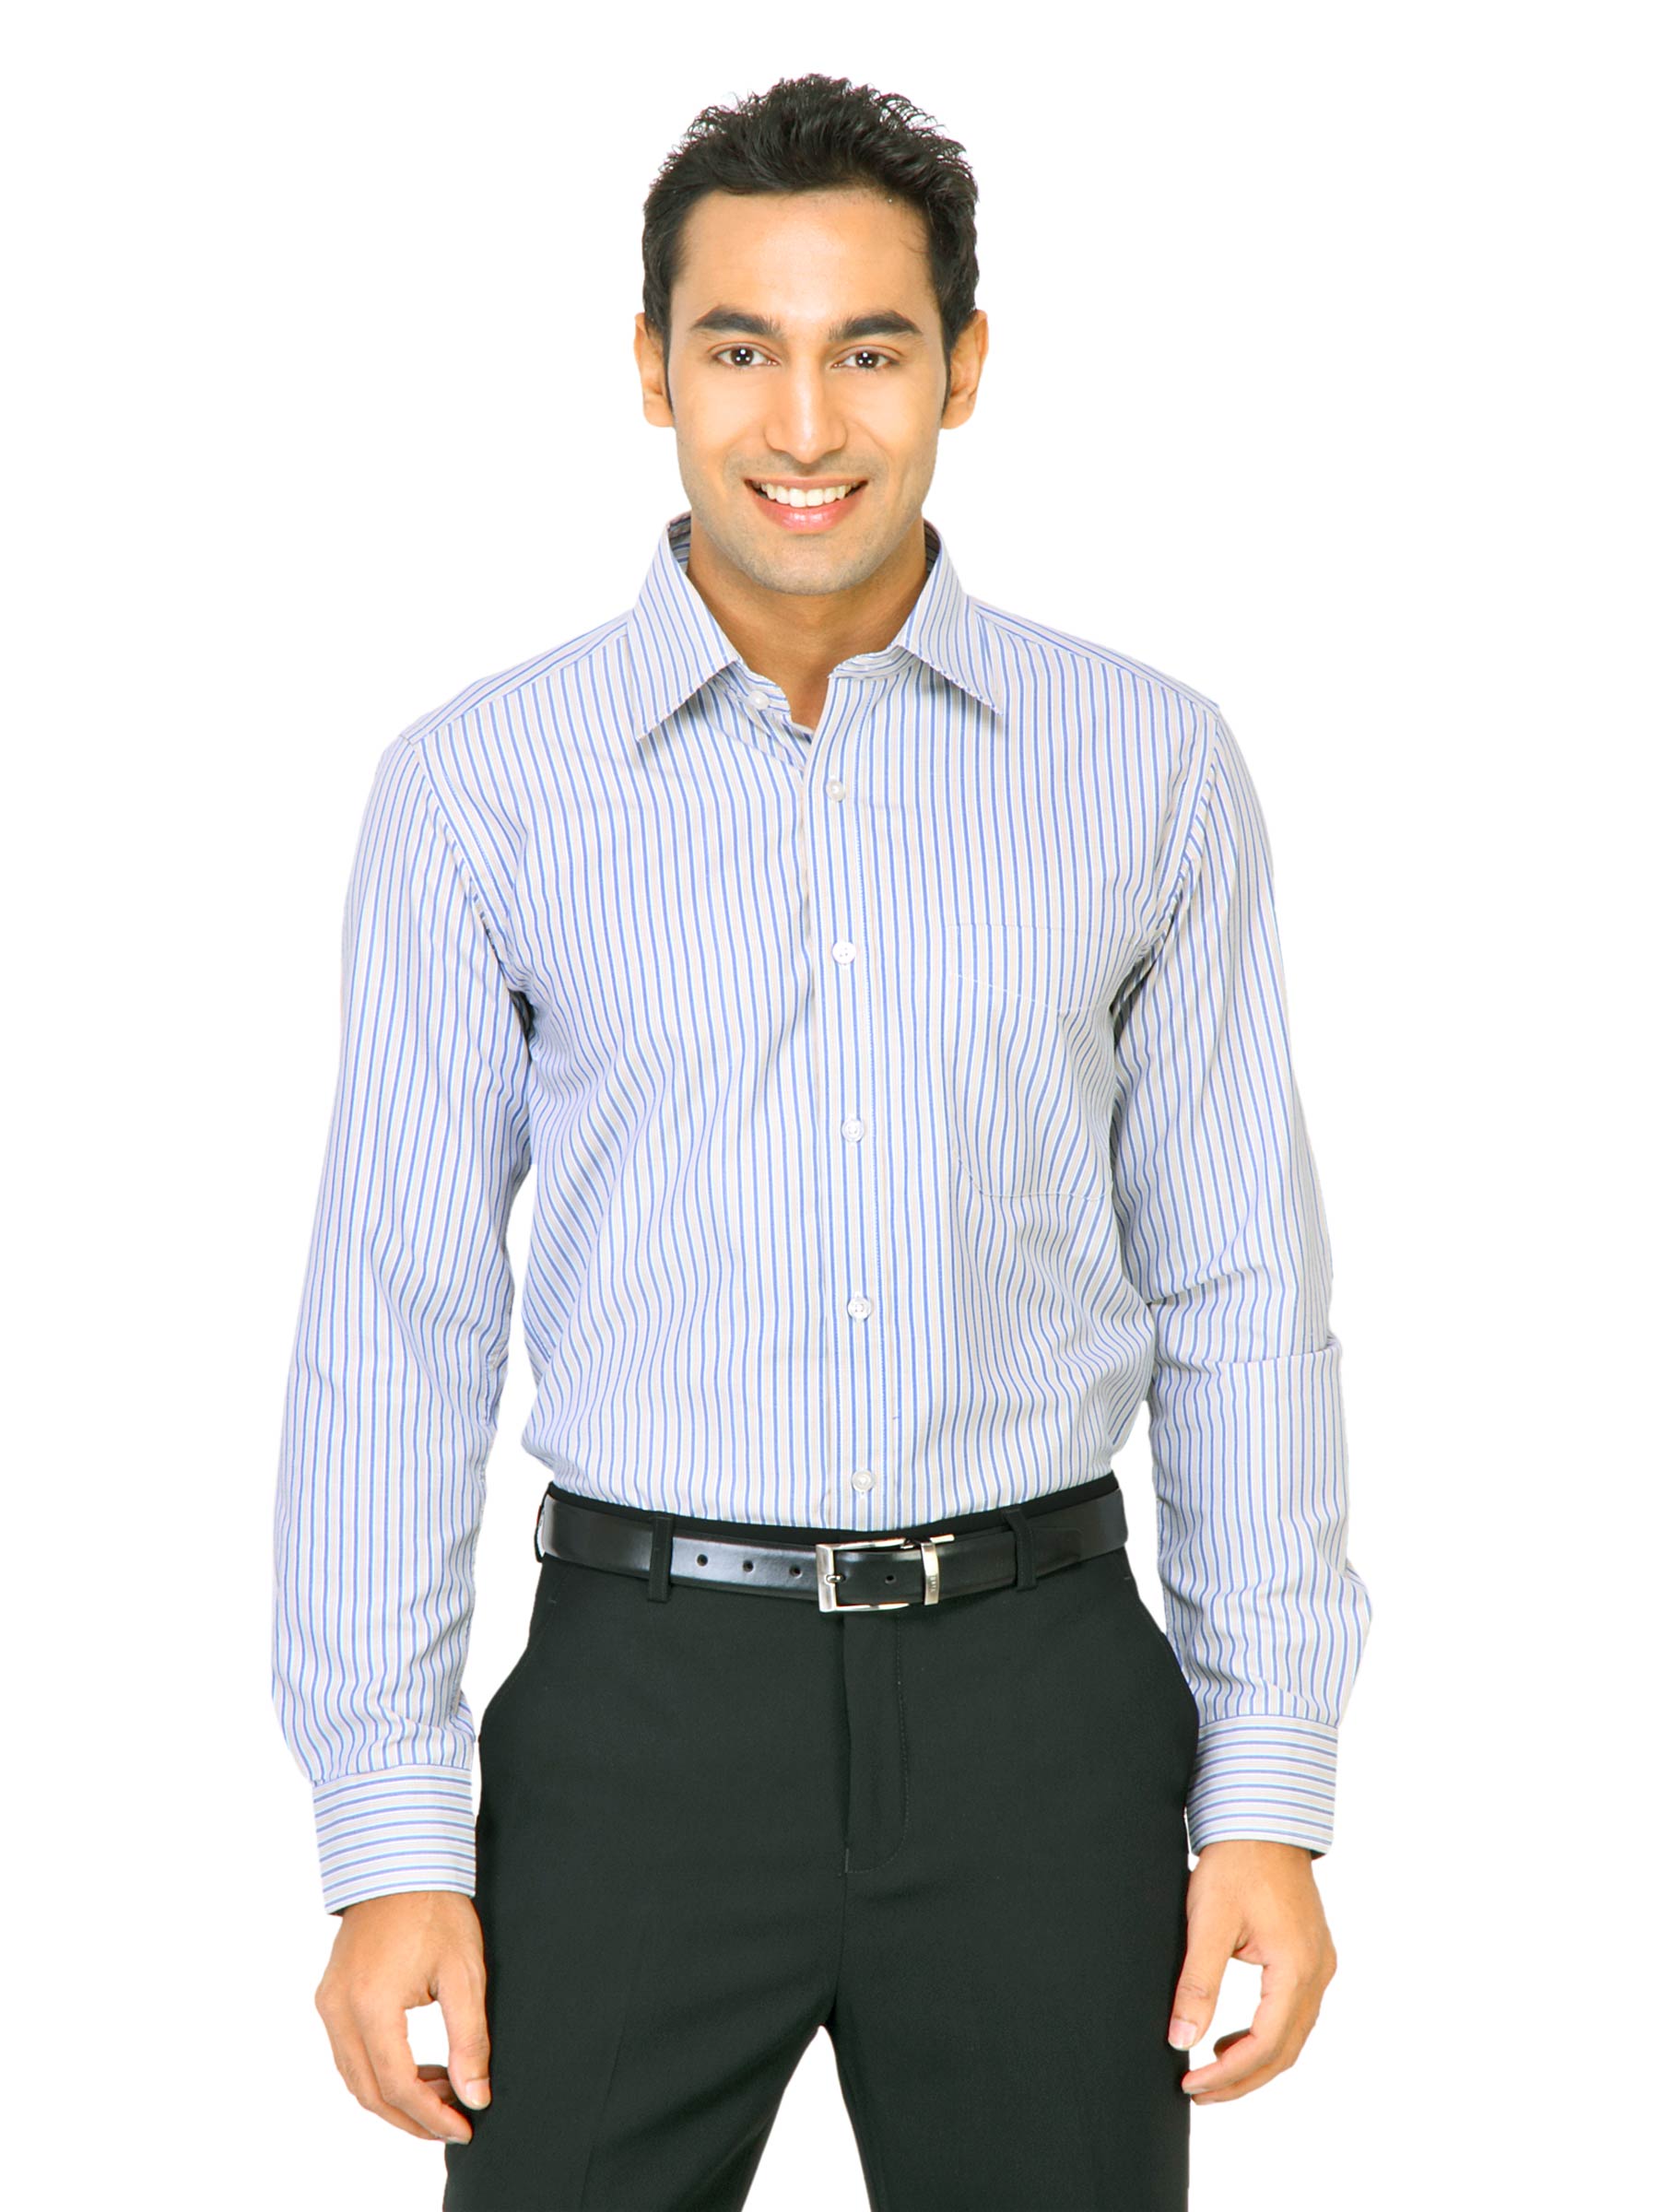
Mark Taylor Men Blue & Light Brown Striped Shirt
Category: Apparel / Topwear / Shirts
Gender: Men
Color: Blue
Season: Fall 2011
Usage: Formal